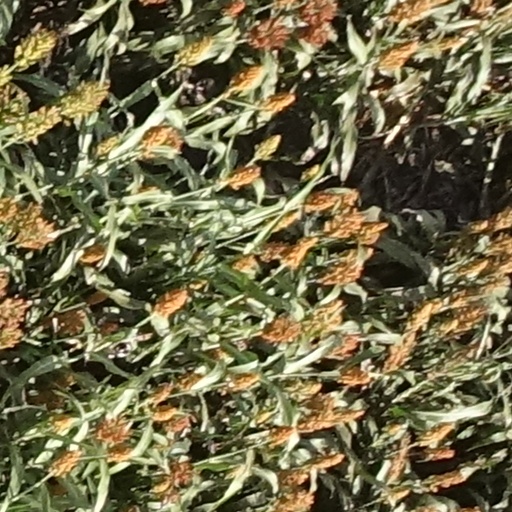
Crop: sorghum